Answer in natural language. How many Chairs are visible in the scene? Choose between the following options: 3, 8, 5, 7 or 6
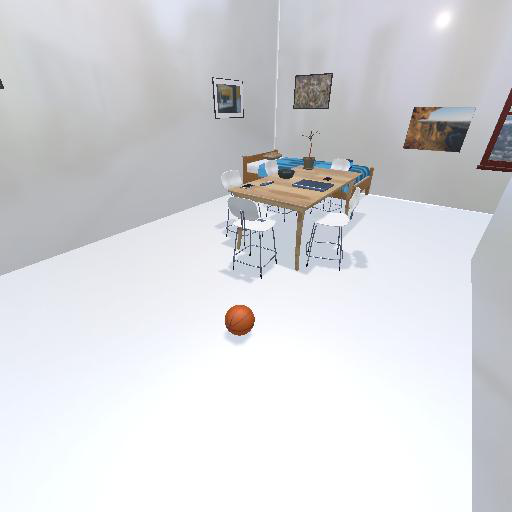
<answer>5</answer>